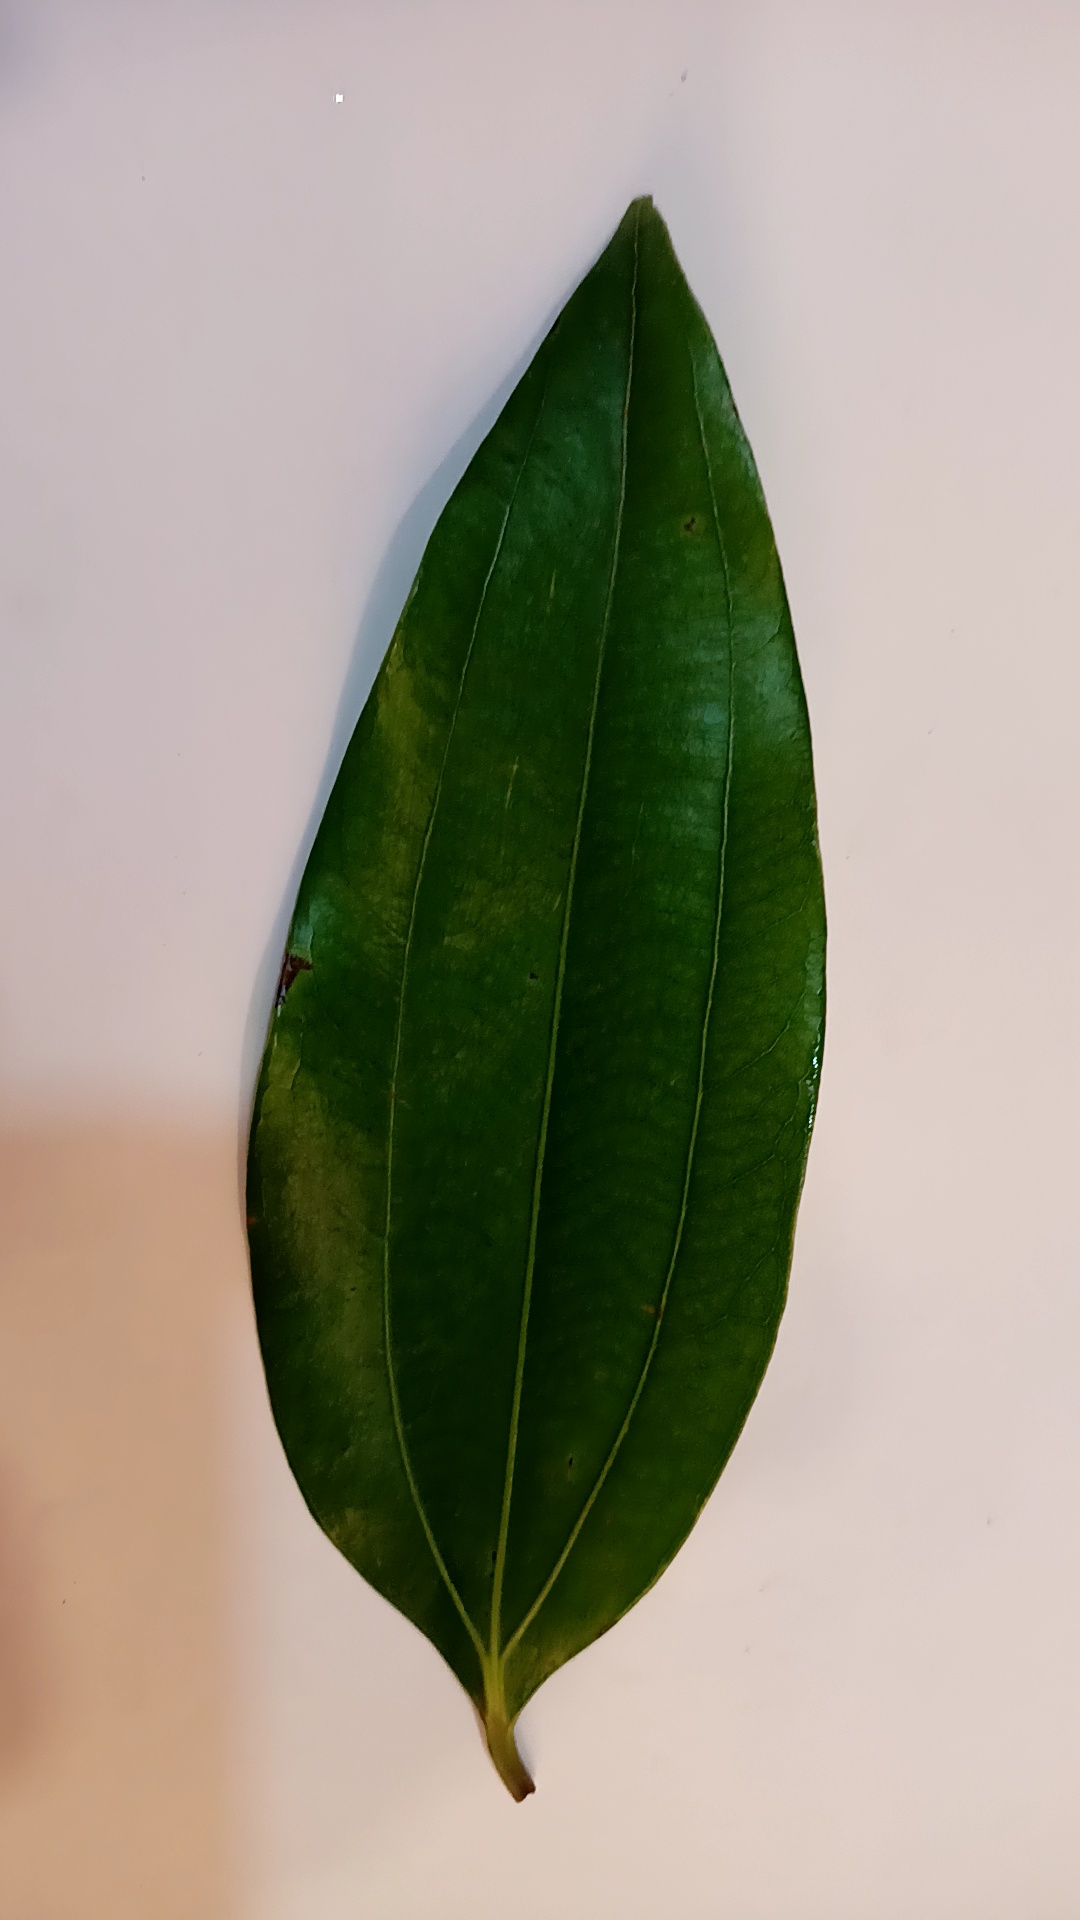
Label: Healthy